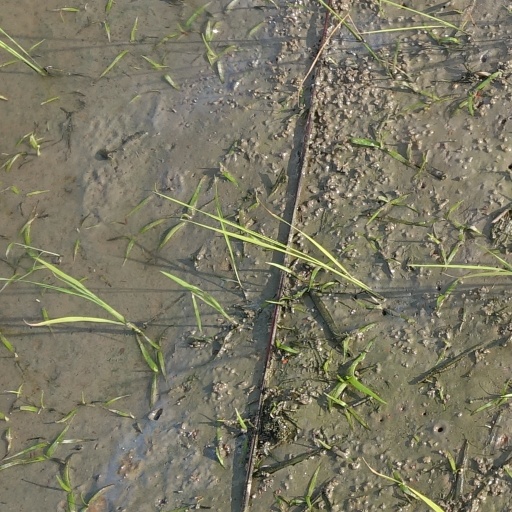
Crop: rice